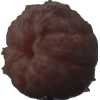
Label: orange_peeled